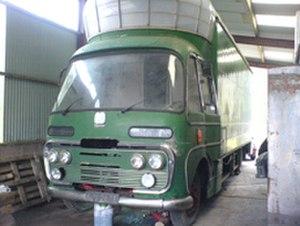
Bedford Vehicles, nom le plus souvent raccourci en Bedford, était une filiale du constructeur anglais Vauxhall, quand celui-ci faisait partie de General Motors. Fondée en 1930 et disparue en 1986, elle était spécialisée dans les véhicules utilitaires, dont elle fut un important acteur international. La marque fut longtemps l'entité la plus profitable de la galaxie General Motors en Europe.